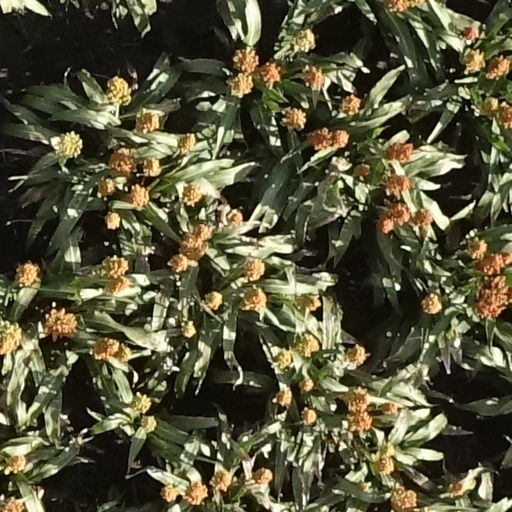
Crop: sorghum